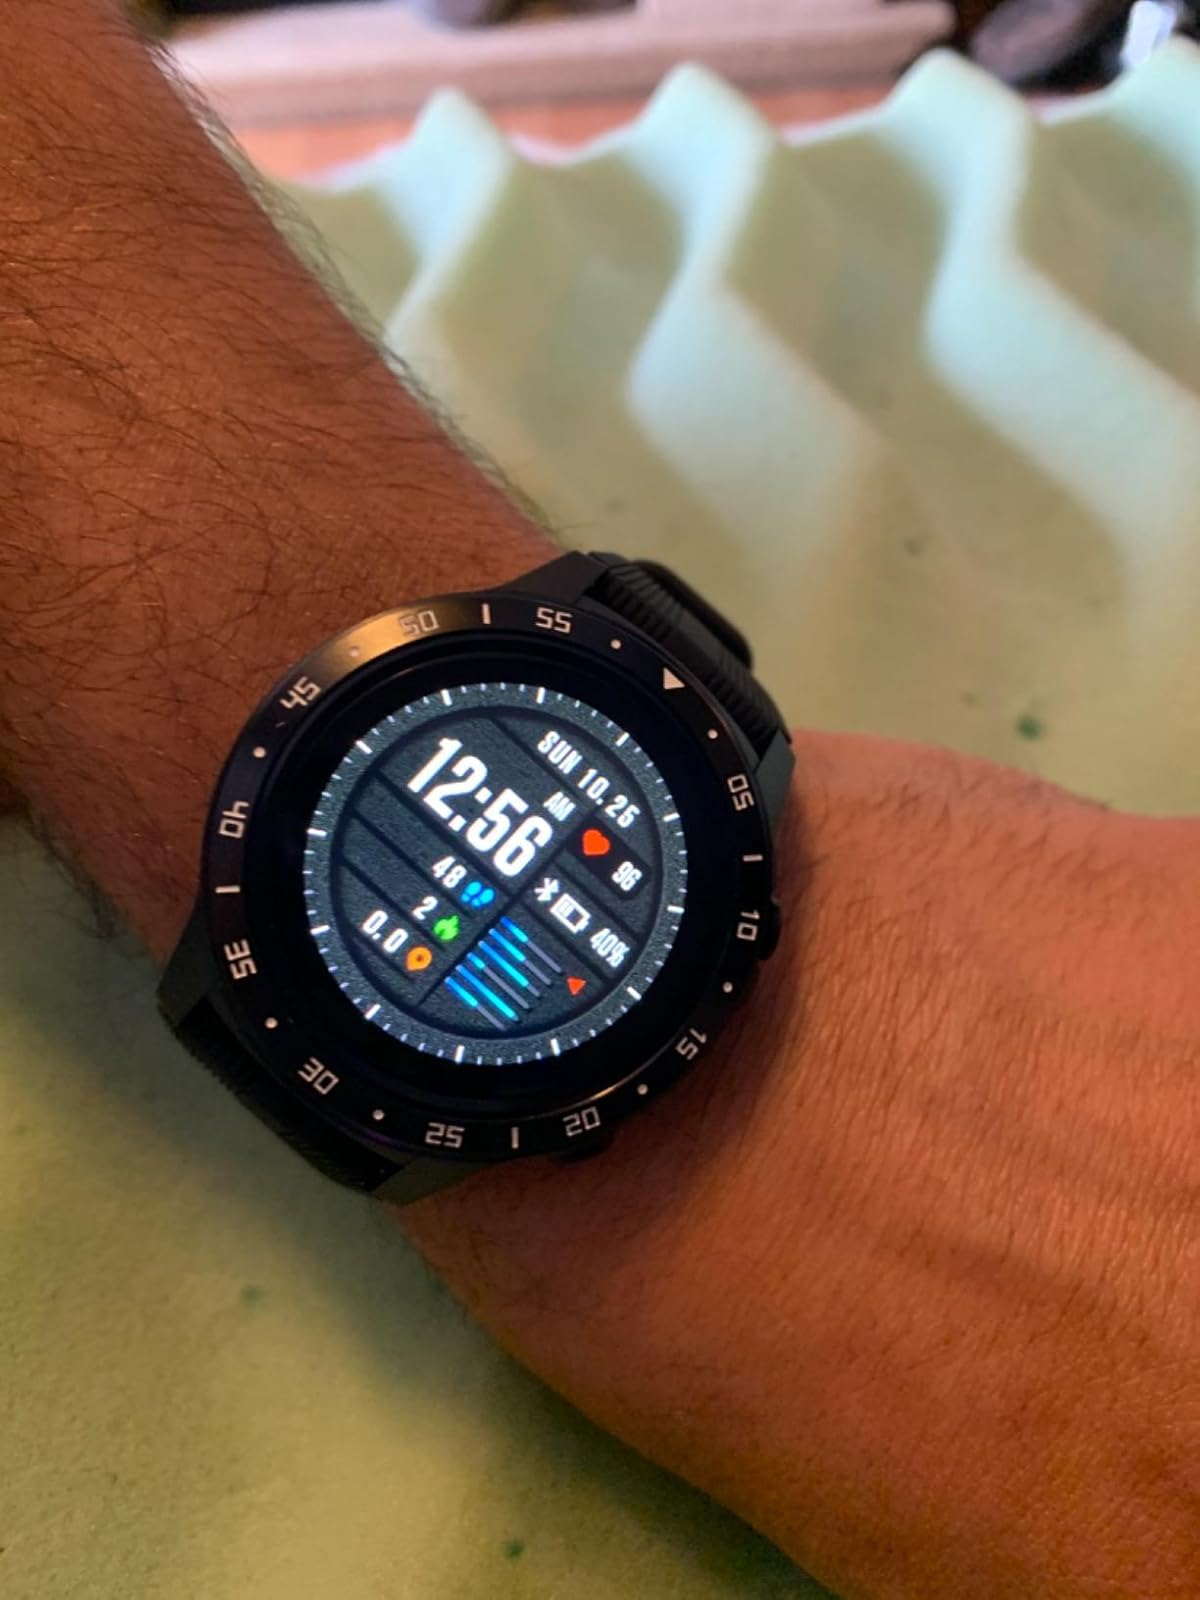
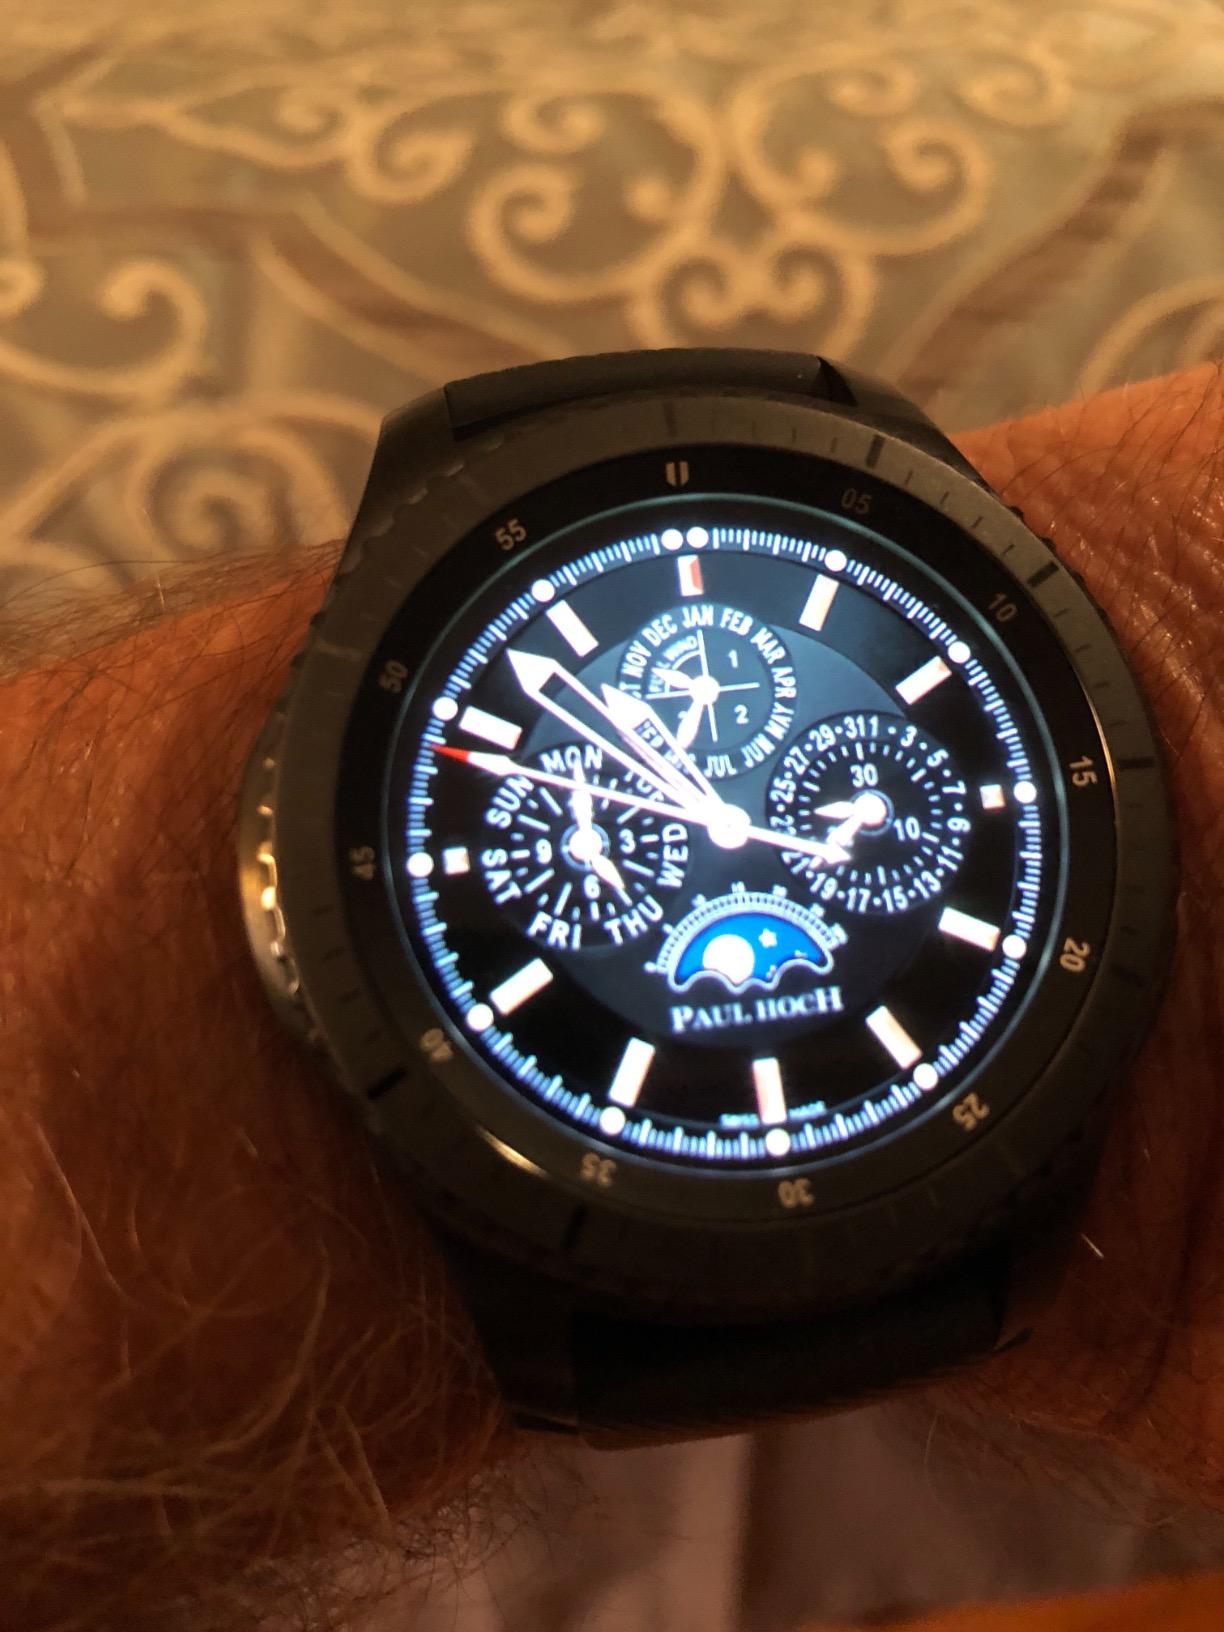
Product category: smartwatch
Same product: no